Céline Renooz

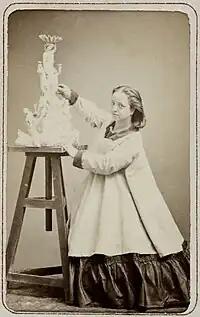
Renooz's colleague Hélène Bertaux

The male-dominated scientific establishment criticized and poked fun at Renooz's evolutionary theory. The publishers, at the well-known firm of Baillière, publicly dismissed it by claiming that they had not read the work before publishing it. In a face-to-face 1887 encounter, the scientist Mathias-Marie Duval informed Renooz that she was demented. Renooz remained deeply troubled by Duval and the confrontation for years afterward, writing in her memoirs: "By his colossal struggle against Woman, he embodied the terrifying and satanic figure of the antichrist … Duval was the "vandal of science"." Other criticisms provoked similarly bitter responses from Renooz; as time went on, she began to see enemies everywhere in an obsession amounting almost to paranoia. Another influence on Renooz's worldview were her memories of her troubled marriage, which she called a "sad apprenticeship" that led her to discover the "roots of evil."